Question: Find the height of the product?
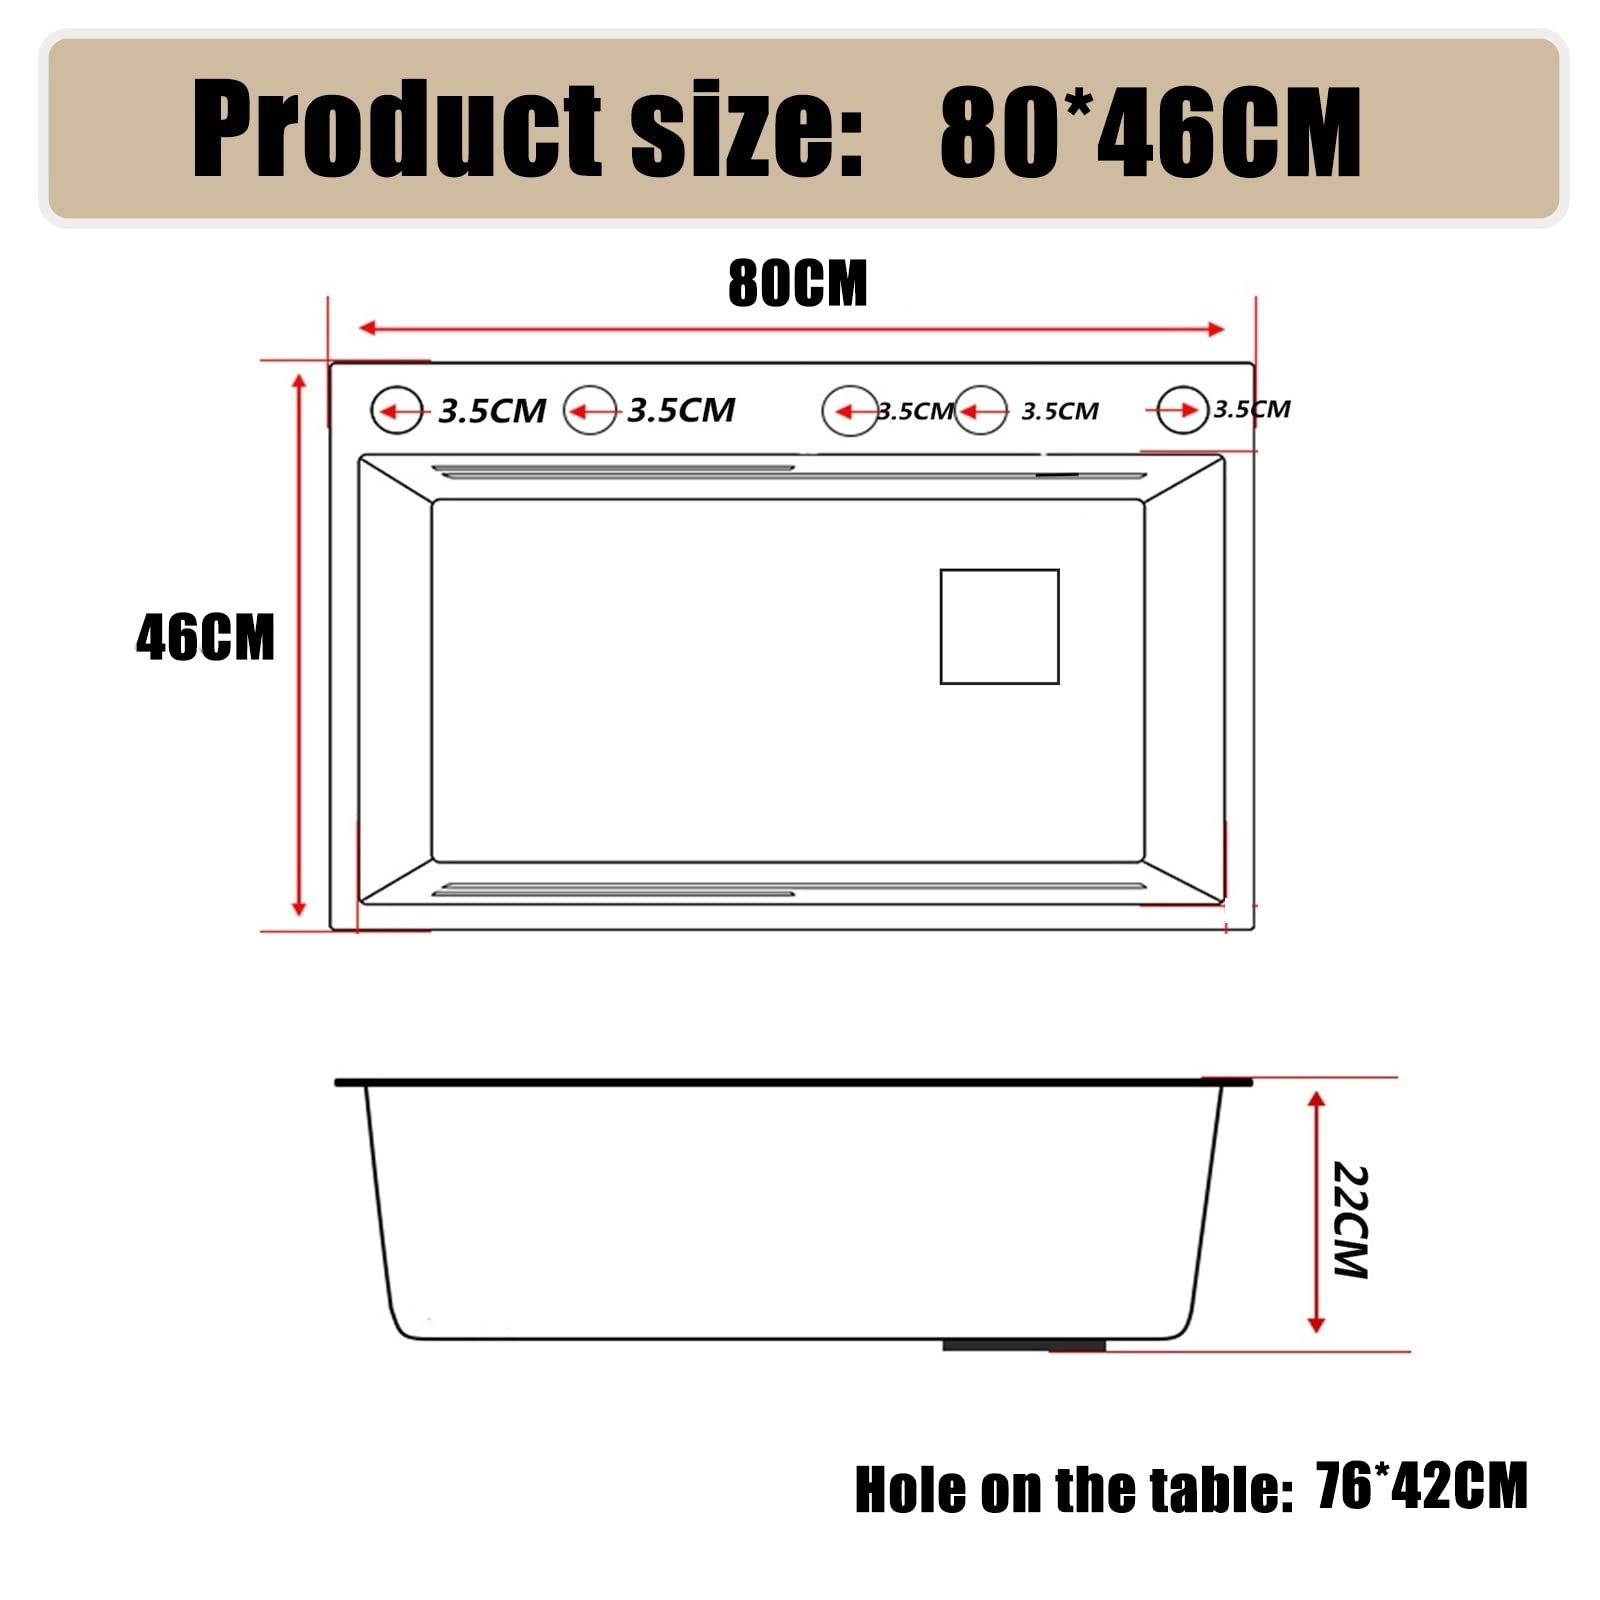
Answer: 22.0 centimetre